Fasting in Islam

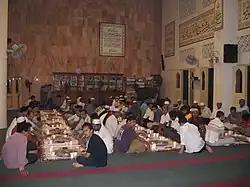
Ending the fast at a mosque

In Islam, fasting (called ' in , or ' ) is the practice of abstaining from food, drink, sexual activity, and anything that substitutes food and drink. During the holy month of Ramadan, fasting is observed between dawn and sunset when the prayer call of the dawn prayer and the sunset prayer is called. Ramadan is the ninth month of the Muslim lunar calendar and fasting is a requirement for able Muslims as it is the fourth of the five pillars of Islam.